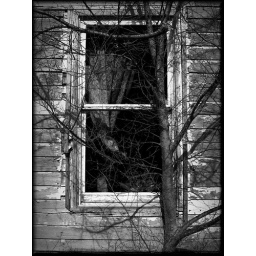
A curtain remains in the window of an abandoned farmhouse in Manteno,IL